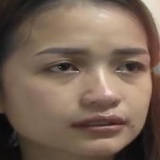
hoa hậu Ngọc Châu